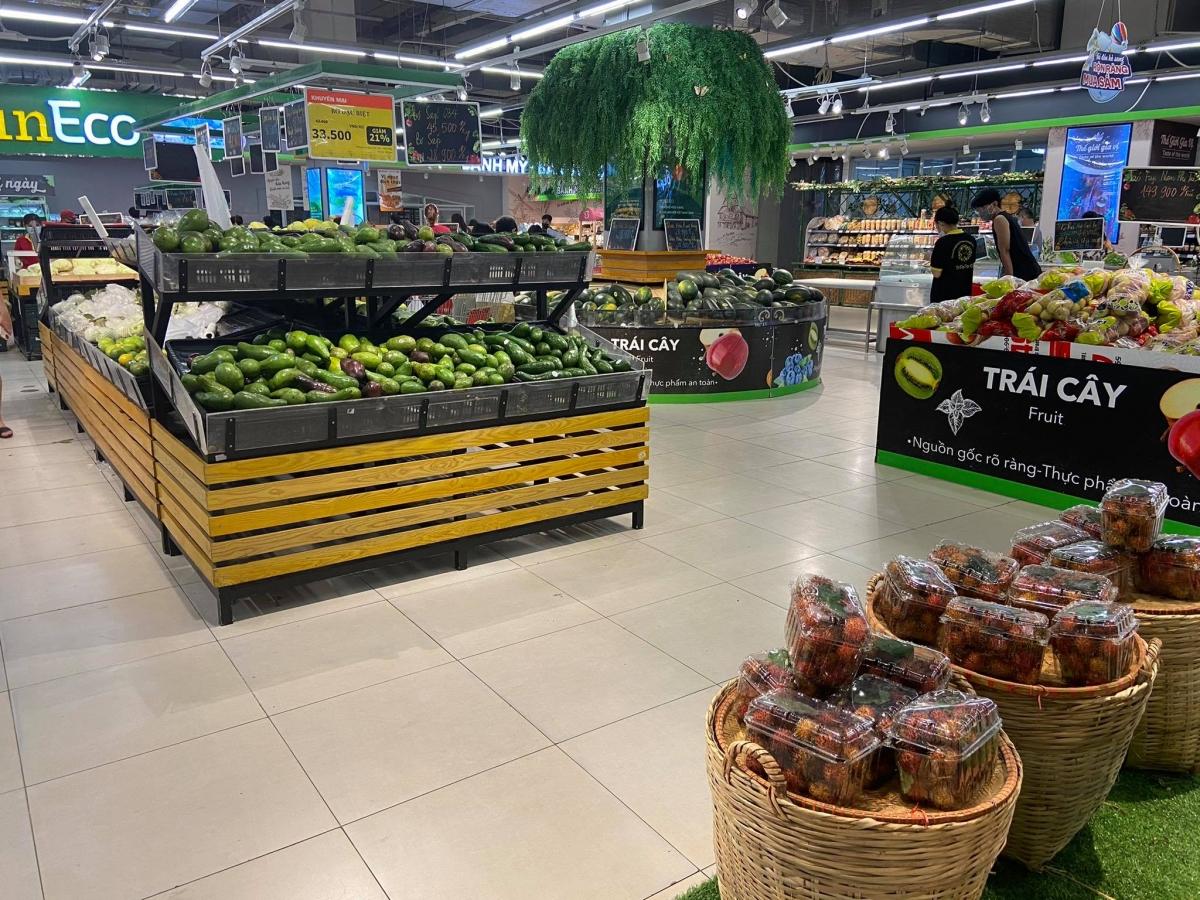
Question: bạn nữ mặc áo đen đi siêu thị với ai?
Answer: bạn nam mặc áo đen